Henry Oaminal

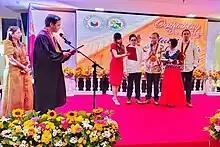
Oaminal being sworn in by Supreme Court Associate Justice Midas Marquez as Misamis Occidental governor in 2022.

On July 10, 2020, Oaminal was one of the 70 representatives who voted to reject the franchise renewal of ABS-CBN.